The Art of Seduction (film)

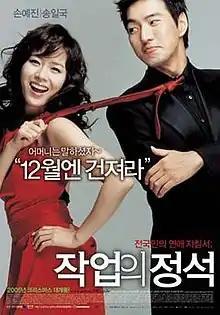
Poster for "The Art of Seduction" (2005)

The Art of Seduction is a 2005 South Korean romantic comedy film starring Son Ye-jin, Song Il-kook and directed by Oh Ki-hwan. It was released on 21 December 2005.